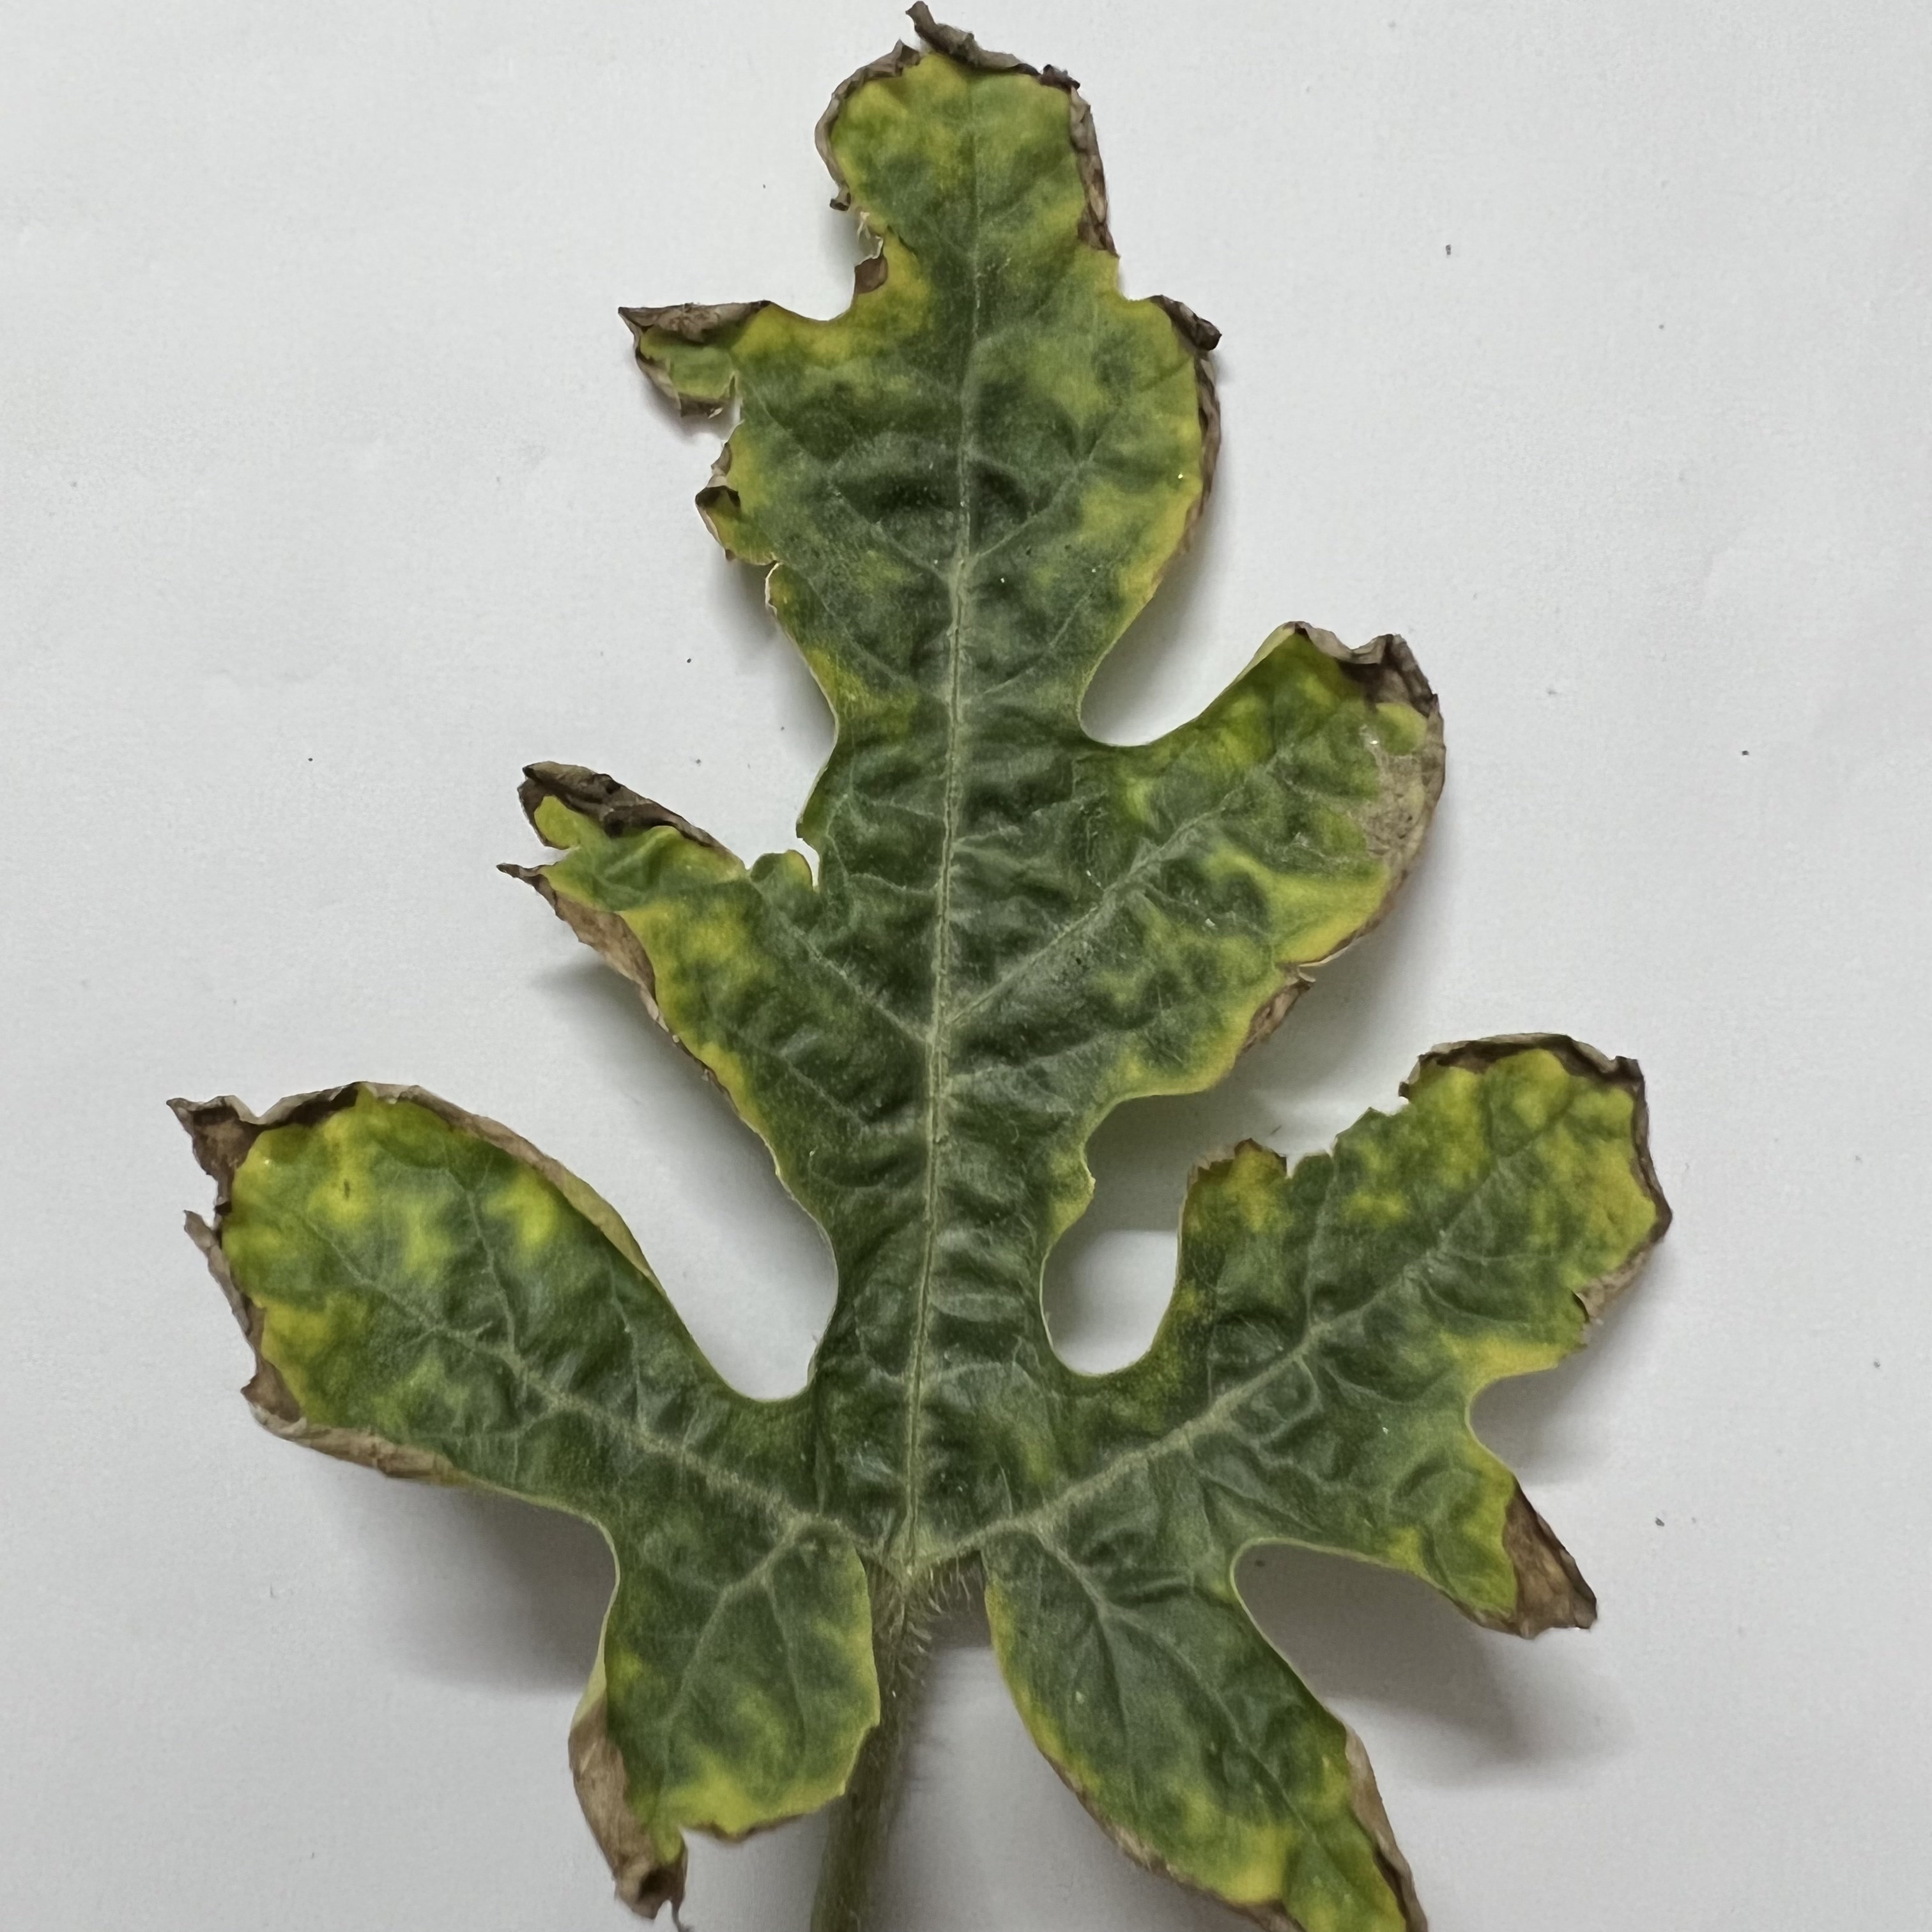
Label: Downy_Mildew